Quaternary glaciation

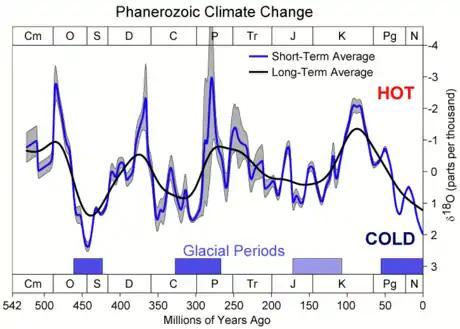
500 million years of climate change.

Very large lakes were formed along the glacial margins. The ice on both North America and Europe was about thick near the centers of maximum accumulation, but it tapered toward the glacier margins. Ice weight caused crustal subsidence, which was greatest beneath the thickest accumulation of ice. As the ice melted, rebound of the crust lagged behind, producing a regional slope toward the ice. This slope formed basins that have lasted for thousands of years. These basins became lakes or were invaded by the ocean. The Baltic Sea and the Great Lakes of North America were formed primarily in this way.